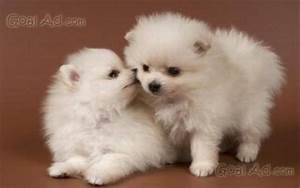
Label: dog